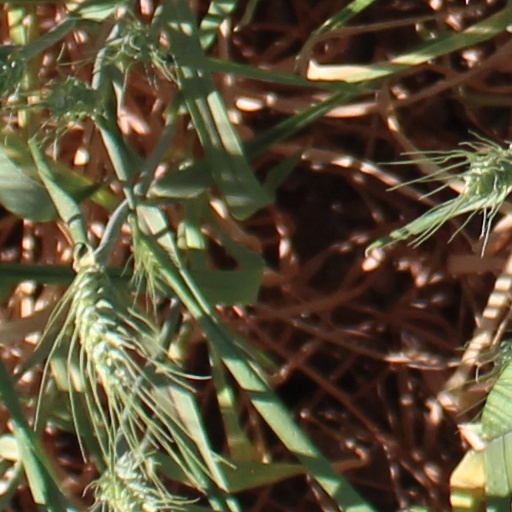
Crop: wheat